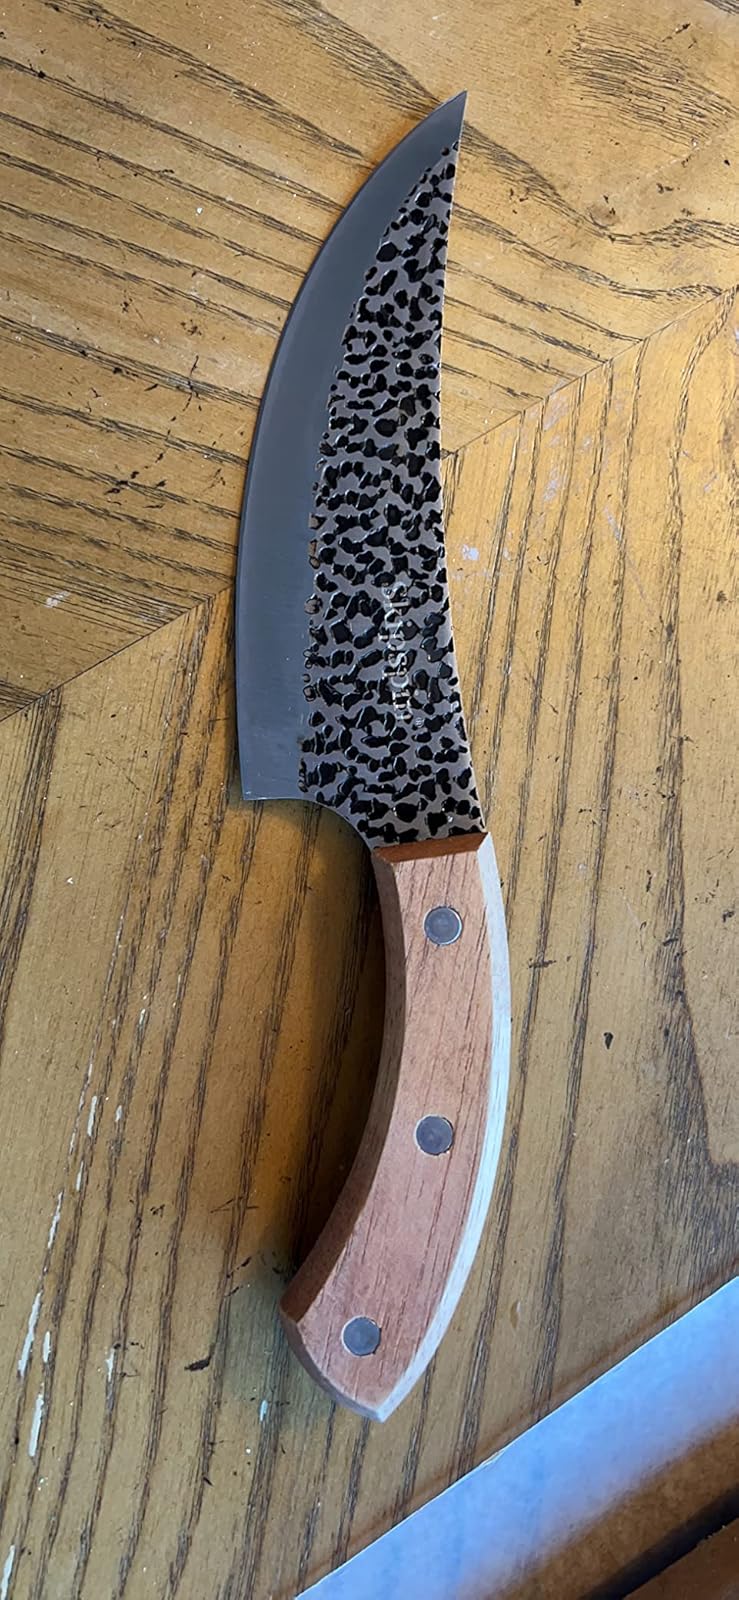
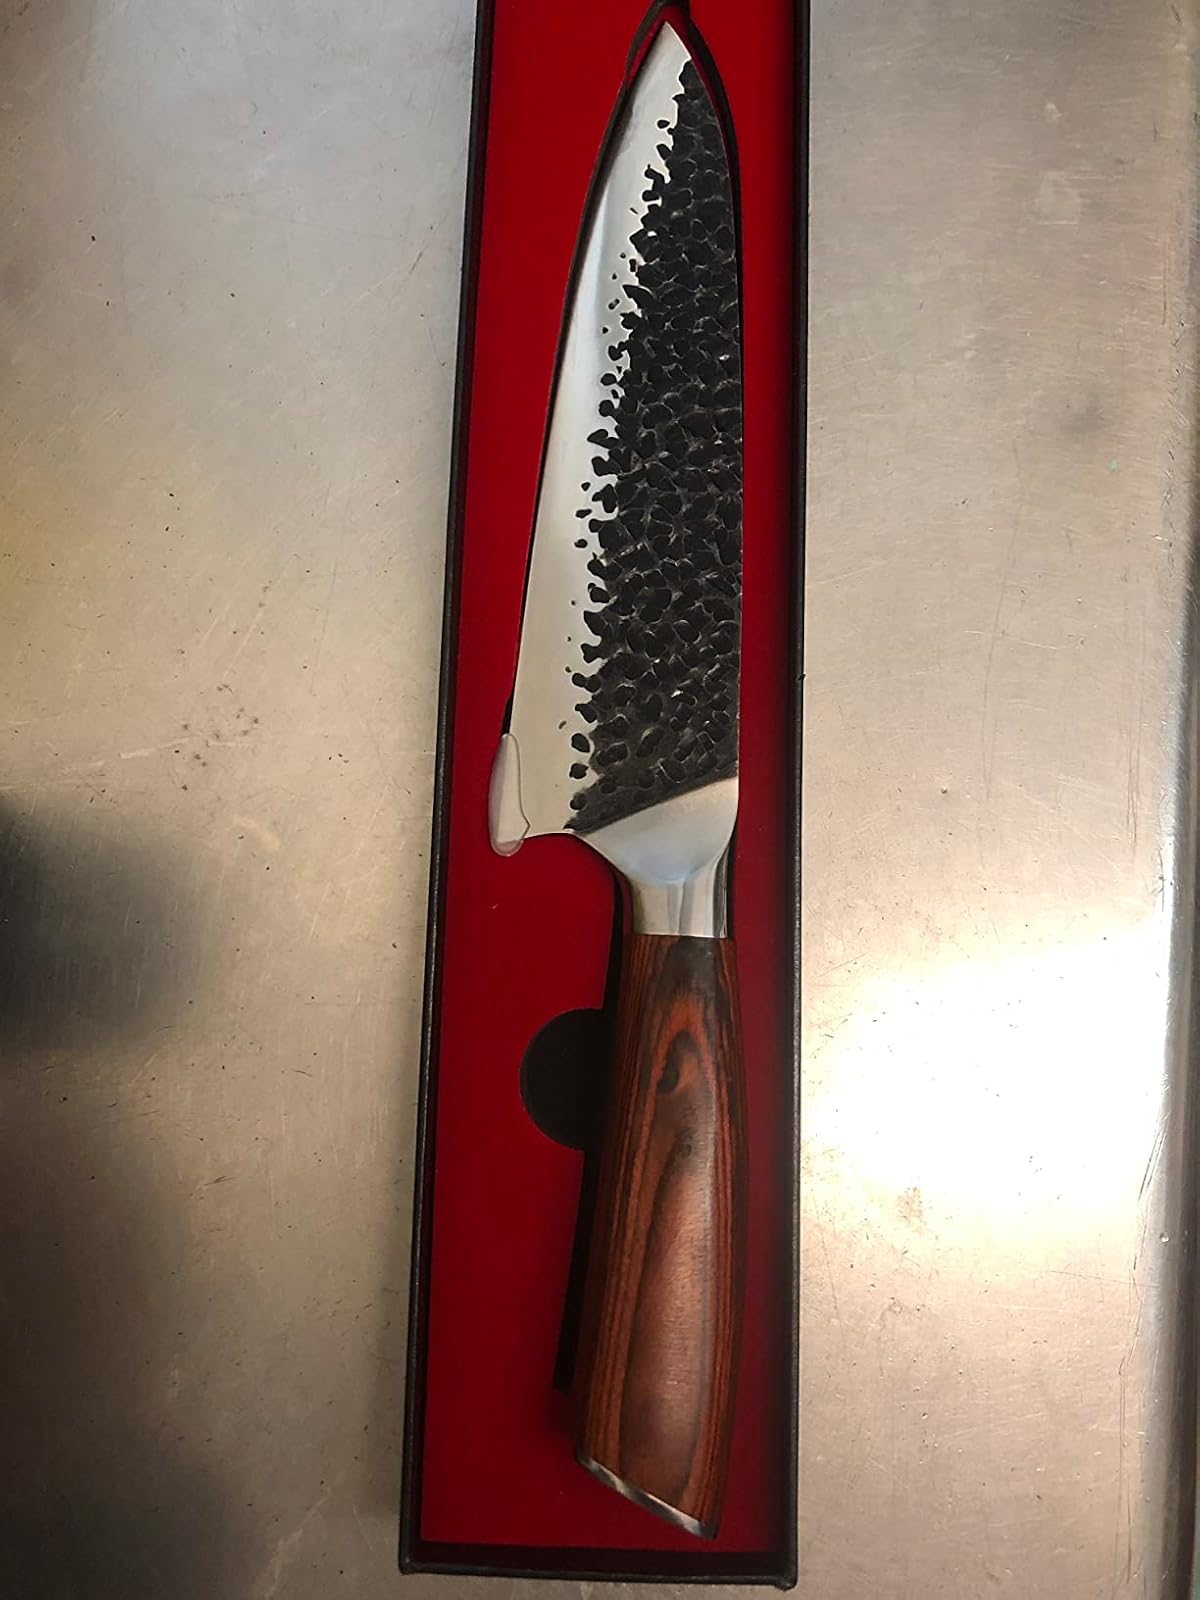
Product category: items_knife
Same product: no